Mediterranea (film)

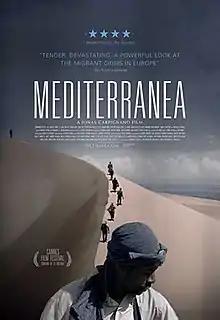
Film poster

Mediterranea is a 2015 Italian drama film written and directed by Jonas Carpignano. It was screened in the Critics' Week section at the 2015 Cannes Film Festival. The film stars Koudous Seihon and Alassane Sy as friends who cross the Mediterranean Sea to immigrate to Italy, where they experience unexpected hostility from locals. It is the first in the director's trilogy set in a Calabrian town, followed by "A Ciambra" (2017) and "A Chiara" (2022).